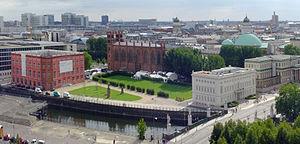
L'académie d'architecture de Berlin est une grande école de Berlin fondée le 18 mars 1799 par la volonté de Frédéric-Guillaume III de Prusse et qui fut installée, près du château de Berlin, dans des locaux bâtis par Karl Friedrich Schinkel en 1832-1836. Ceux-ci ont été presque complètement détruits pendant la Seconde Guerre mondiale. Les restes du palais ont été démolis en 1962 par la République démocratique allemande. Depuis avril 1879, l'Académie d'architecture était devenue un département de l’Université technique de Berlin.